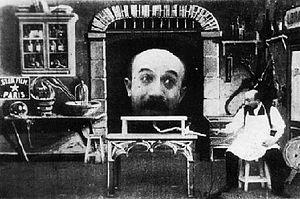
L'homme à la tête de caoutchouc George Méliès Star Film - screenshot 1901 domaine public
L'Homme à la tête en caoutchouc est un film français réalisé par Georges Méliès, sorti en 1901.